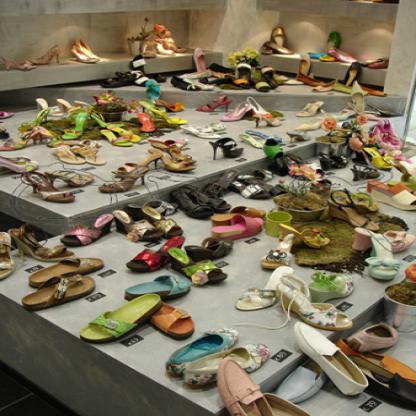
Scene: Indoor